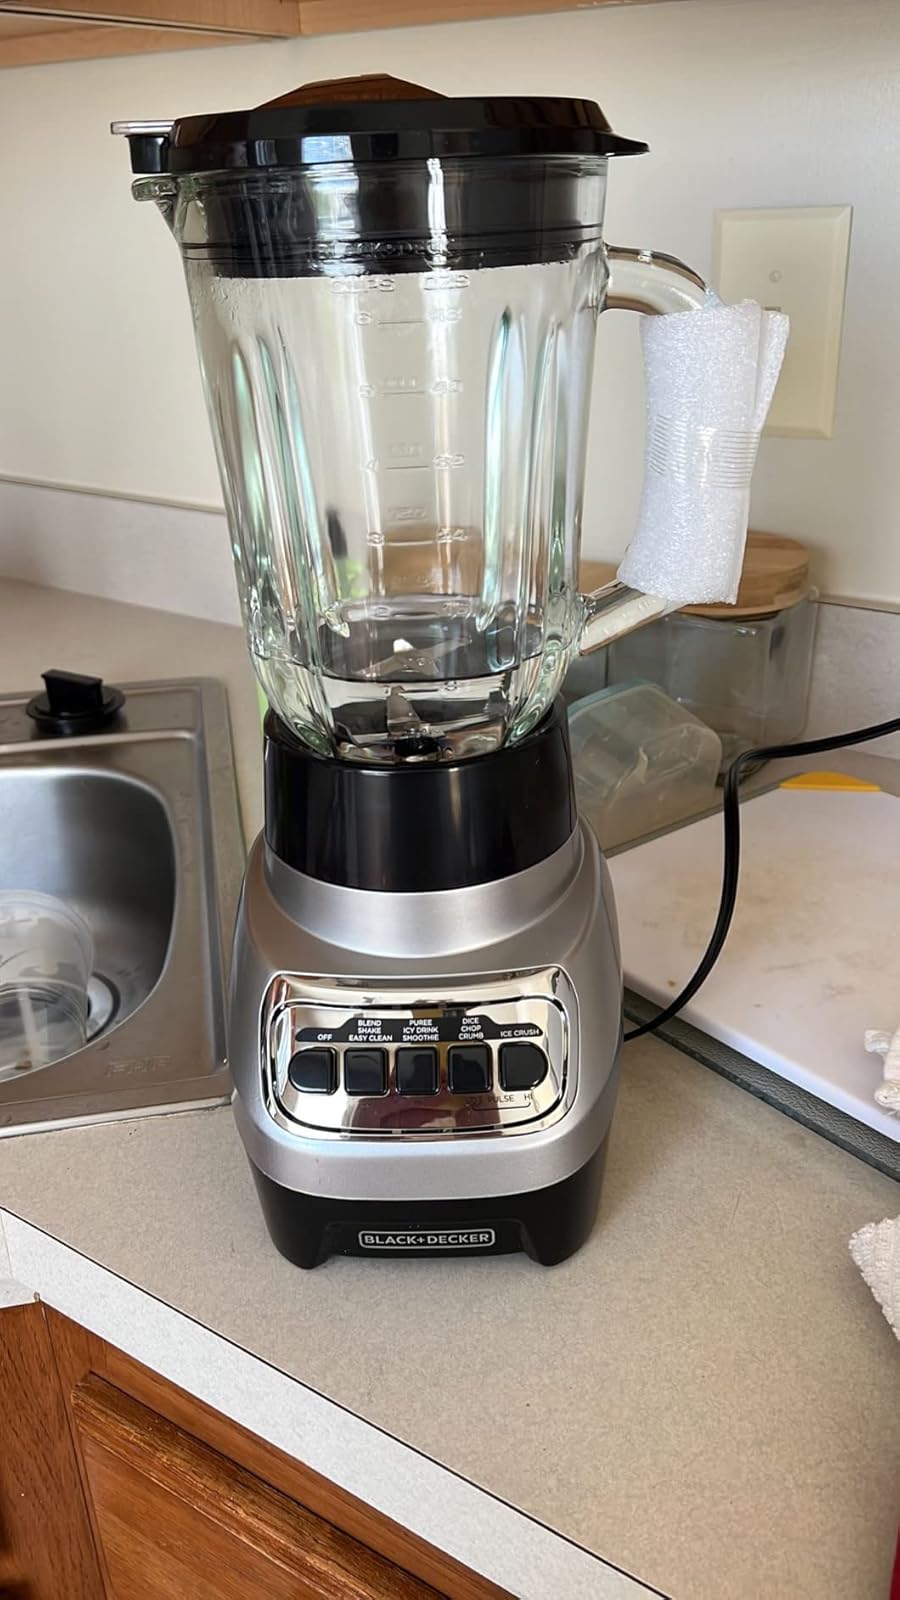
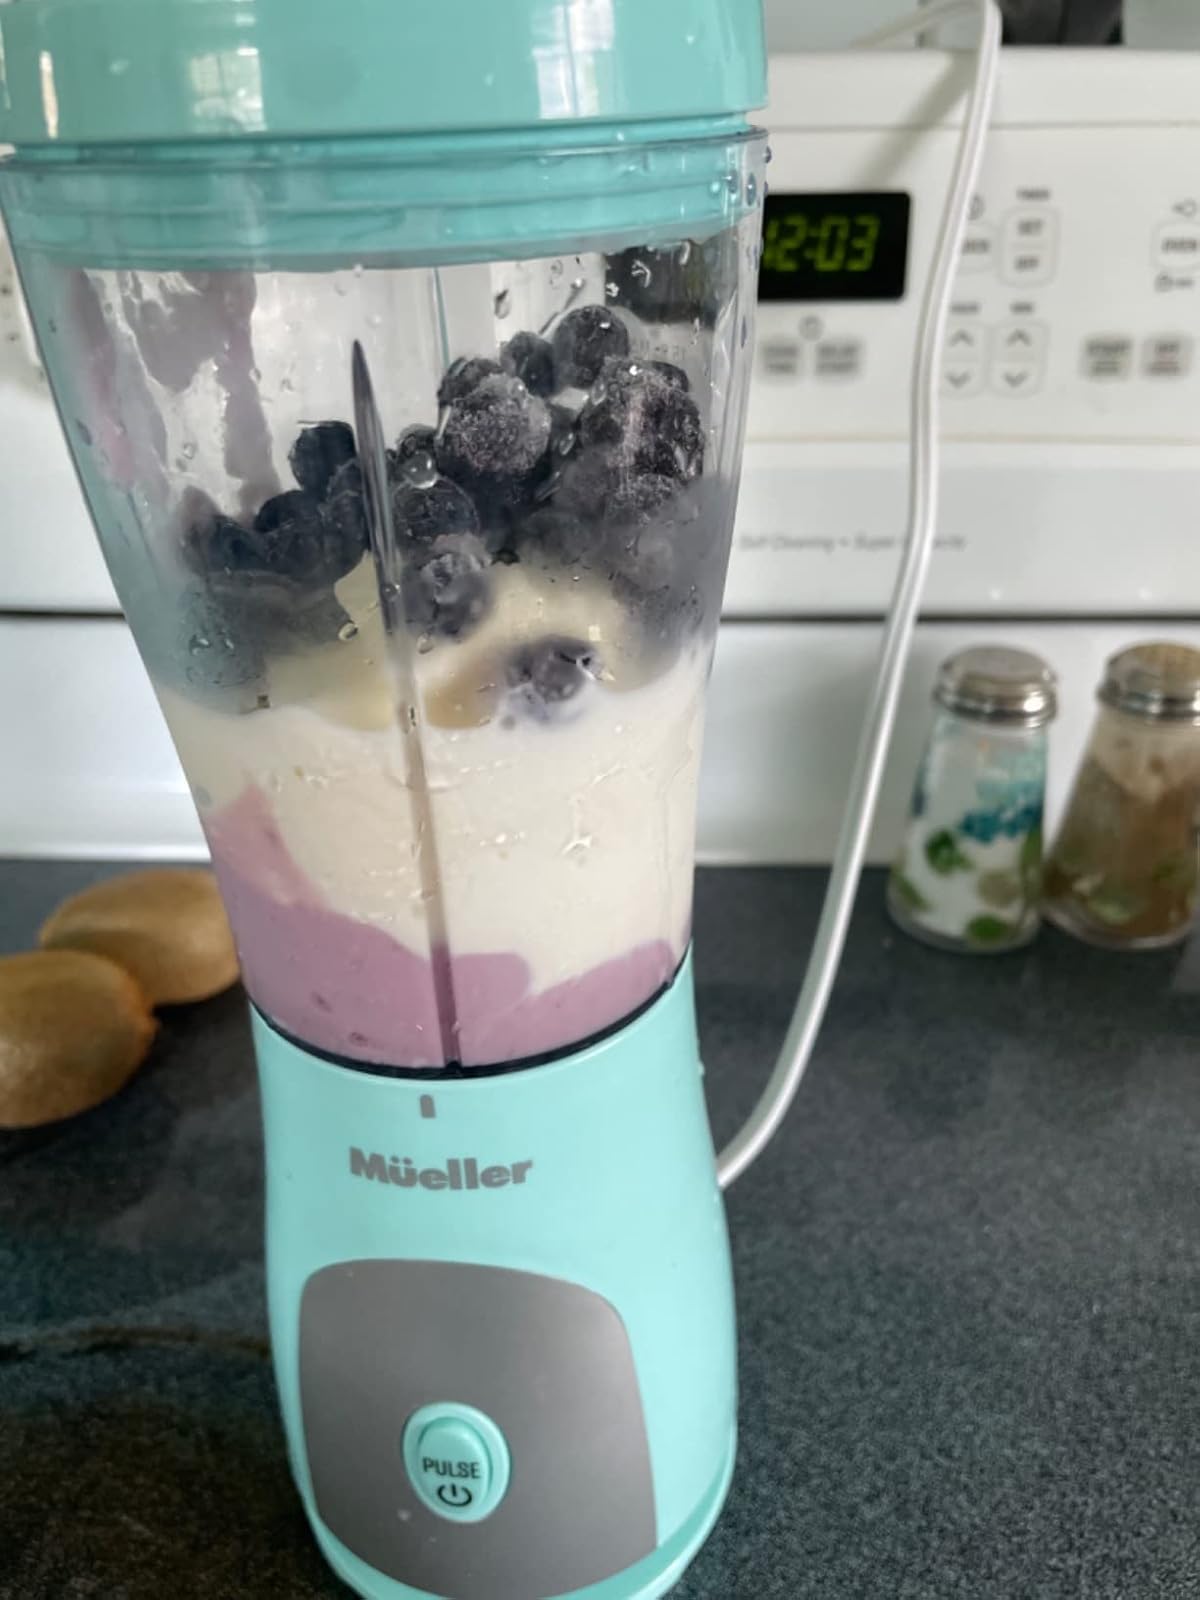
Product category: items_blender
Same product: no